Women in the Caribbean

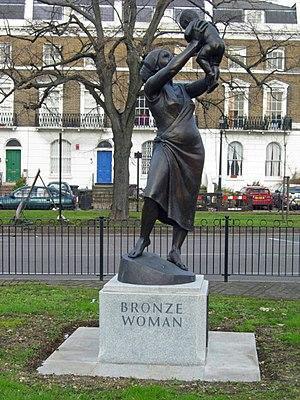
"Bronze Woman", a statue in Stockwell Memorial Gardens in the London Borough of Lambeth. It was designed by Ian Walters and completed, following his death, by Aleix Barbat. It was inspired by a poem written by local resident Cecile Nobrega and honors women of the Caribbean community. It was unveiled in October 2008.

Women in the Caribbean are women who were born in, who live in, or are from the region of the Caribbean in the Americas. Historically, Caribbean women have been significant contributors to the economy and the "domestic sphere" of the Caribbean region since the time of slavery, during the time of "free labor forces" in the late 19th and 20th centuries, as well as during the time of "contemporary politics" and economics. Their position and status may vary "among Caribbean societies", cultural groups, and geographical locations, that have different language backgrounds which include English-, Spanish-, and French-speaking communities in the West Indies.